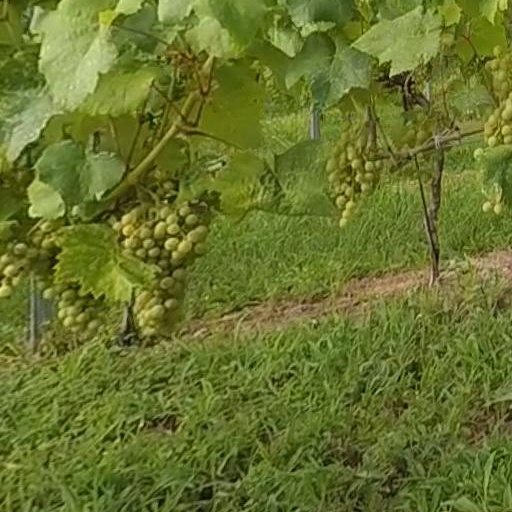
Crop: grape